David Moore Robinson

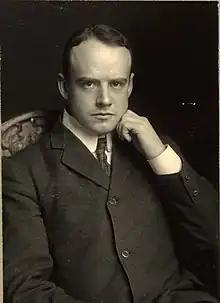
Robinson in 1909

David Moore Robinson (September 21, 1880, in Auburn, New York – January 2, 1958, in Oxford, Mississippi) was an American classical archaeologist credited with the discovery of the ancient city of Olynthus. While he was a prolific writer and advisor, he also has gained notoriety due to his plagiarism of his students, the most notable being Mary Ross Ellingson.